Patricia McKenna

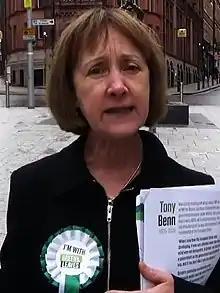
McKenna in 2016

In 2016, McKenna campaigned with Green Leaves, an EU critical faction of the Green Party of England and Wales whose members include Baroness Jenny Jones, for the United Kingdom to leave the European Union in the run up to its membership referendum. She argued that the EU is unreformable and criticised its neoliberal policies.